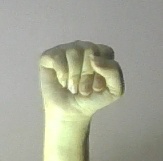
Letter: saad